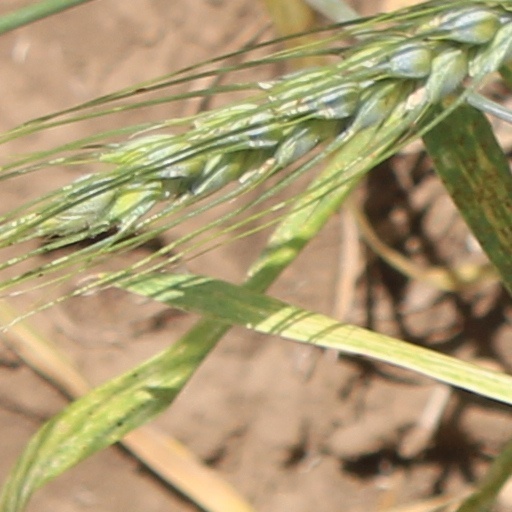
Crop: wheat